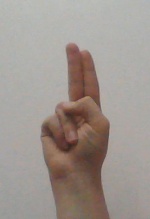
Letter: taa